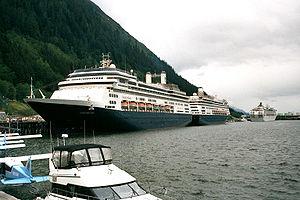
L’Alaska est le 49ᵉ État des États-Unis, dont la capitale est Juneau et la plus grande ville Anchorage, où habite environ 40 % de la population de l'État. Avec une superficie totale de 1 717 854 km², il est l'État le plus étendu et le plus septentrional du pays, mais l'un des moins peuplés, ne comptant que 731 545 habitants en 2019.
Juneau est la capitale de l'État et siège de la législature de l'Alaska, aux États-Unis, depuis 1906. En 2010, sa population était de 31 275 habitants, ce qui en faisait la troisième ville d'Alaska, loin derrière Anchorage et juste après Fairbanks.